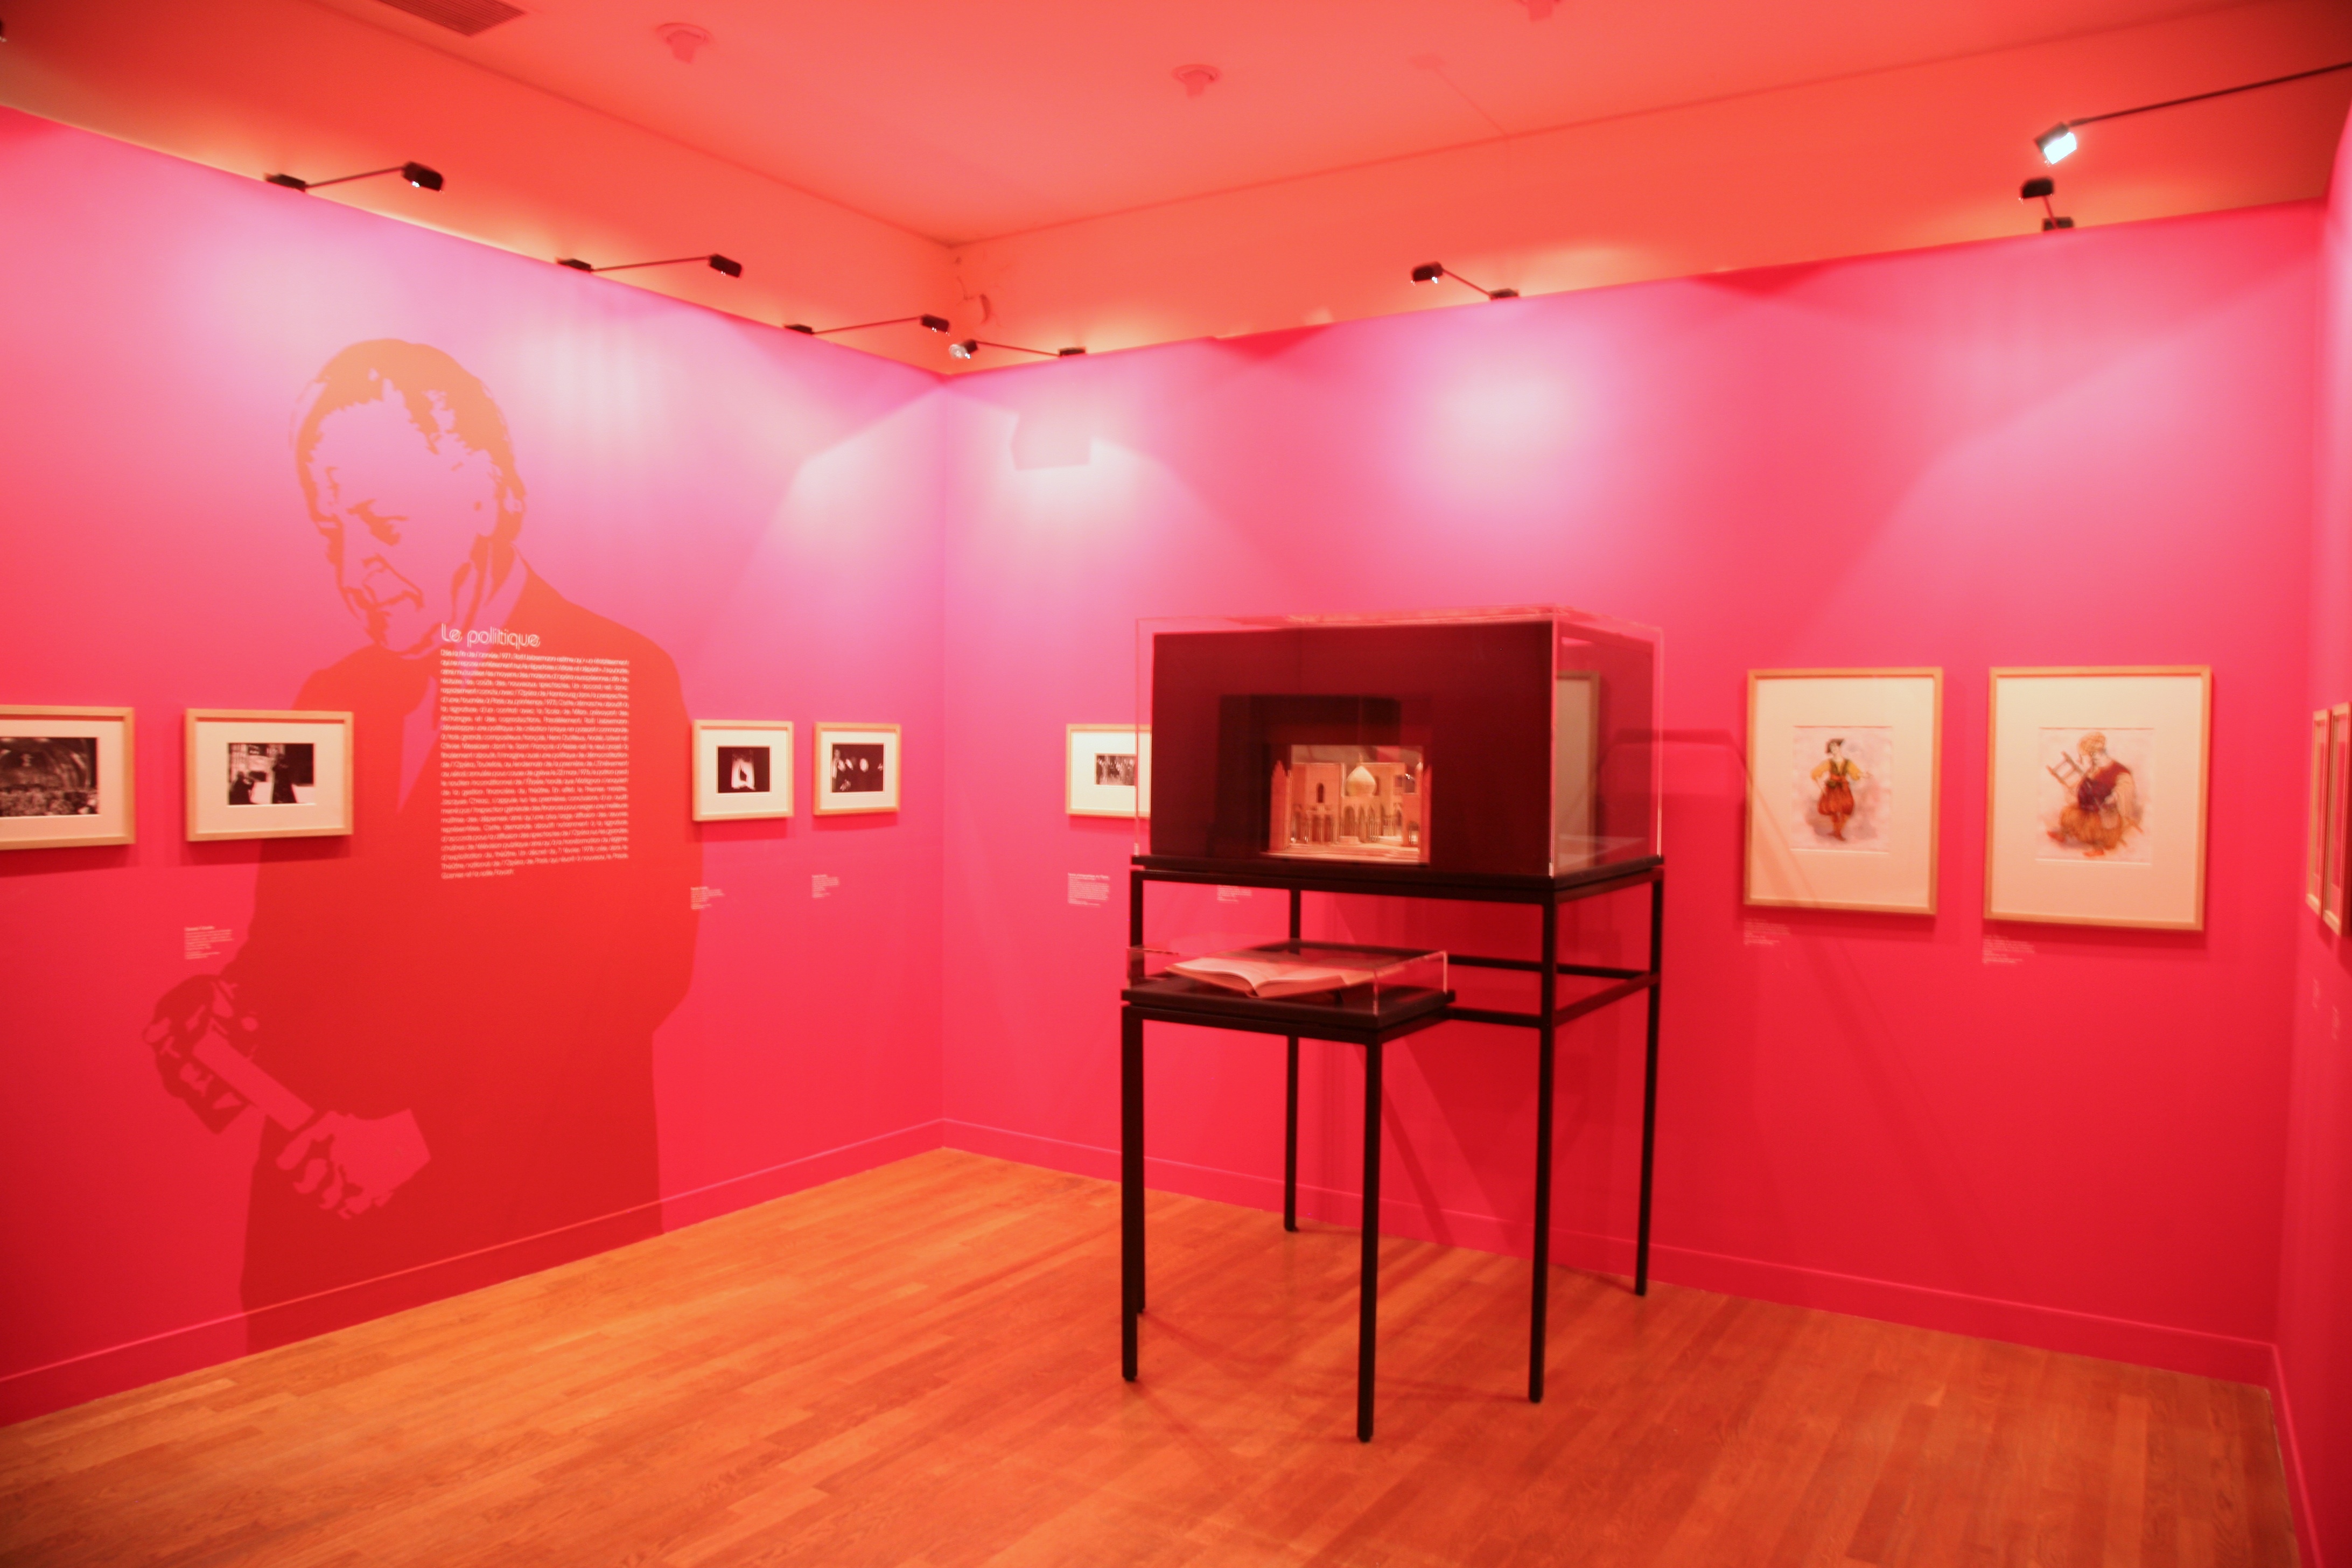
floor, paris, wall, red, opera, room, interior design, exposition, design, bnf, exhibition, palaisgarnier, operadeparis, liebermann, rolfliebermann